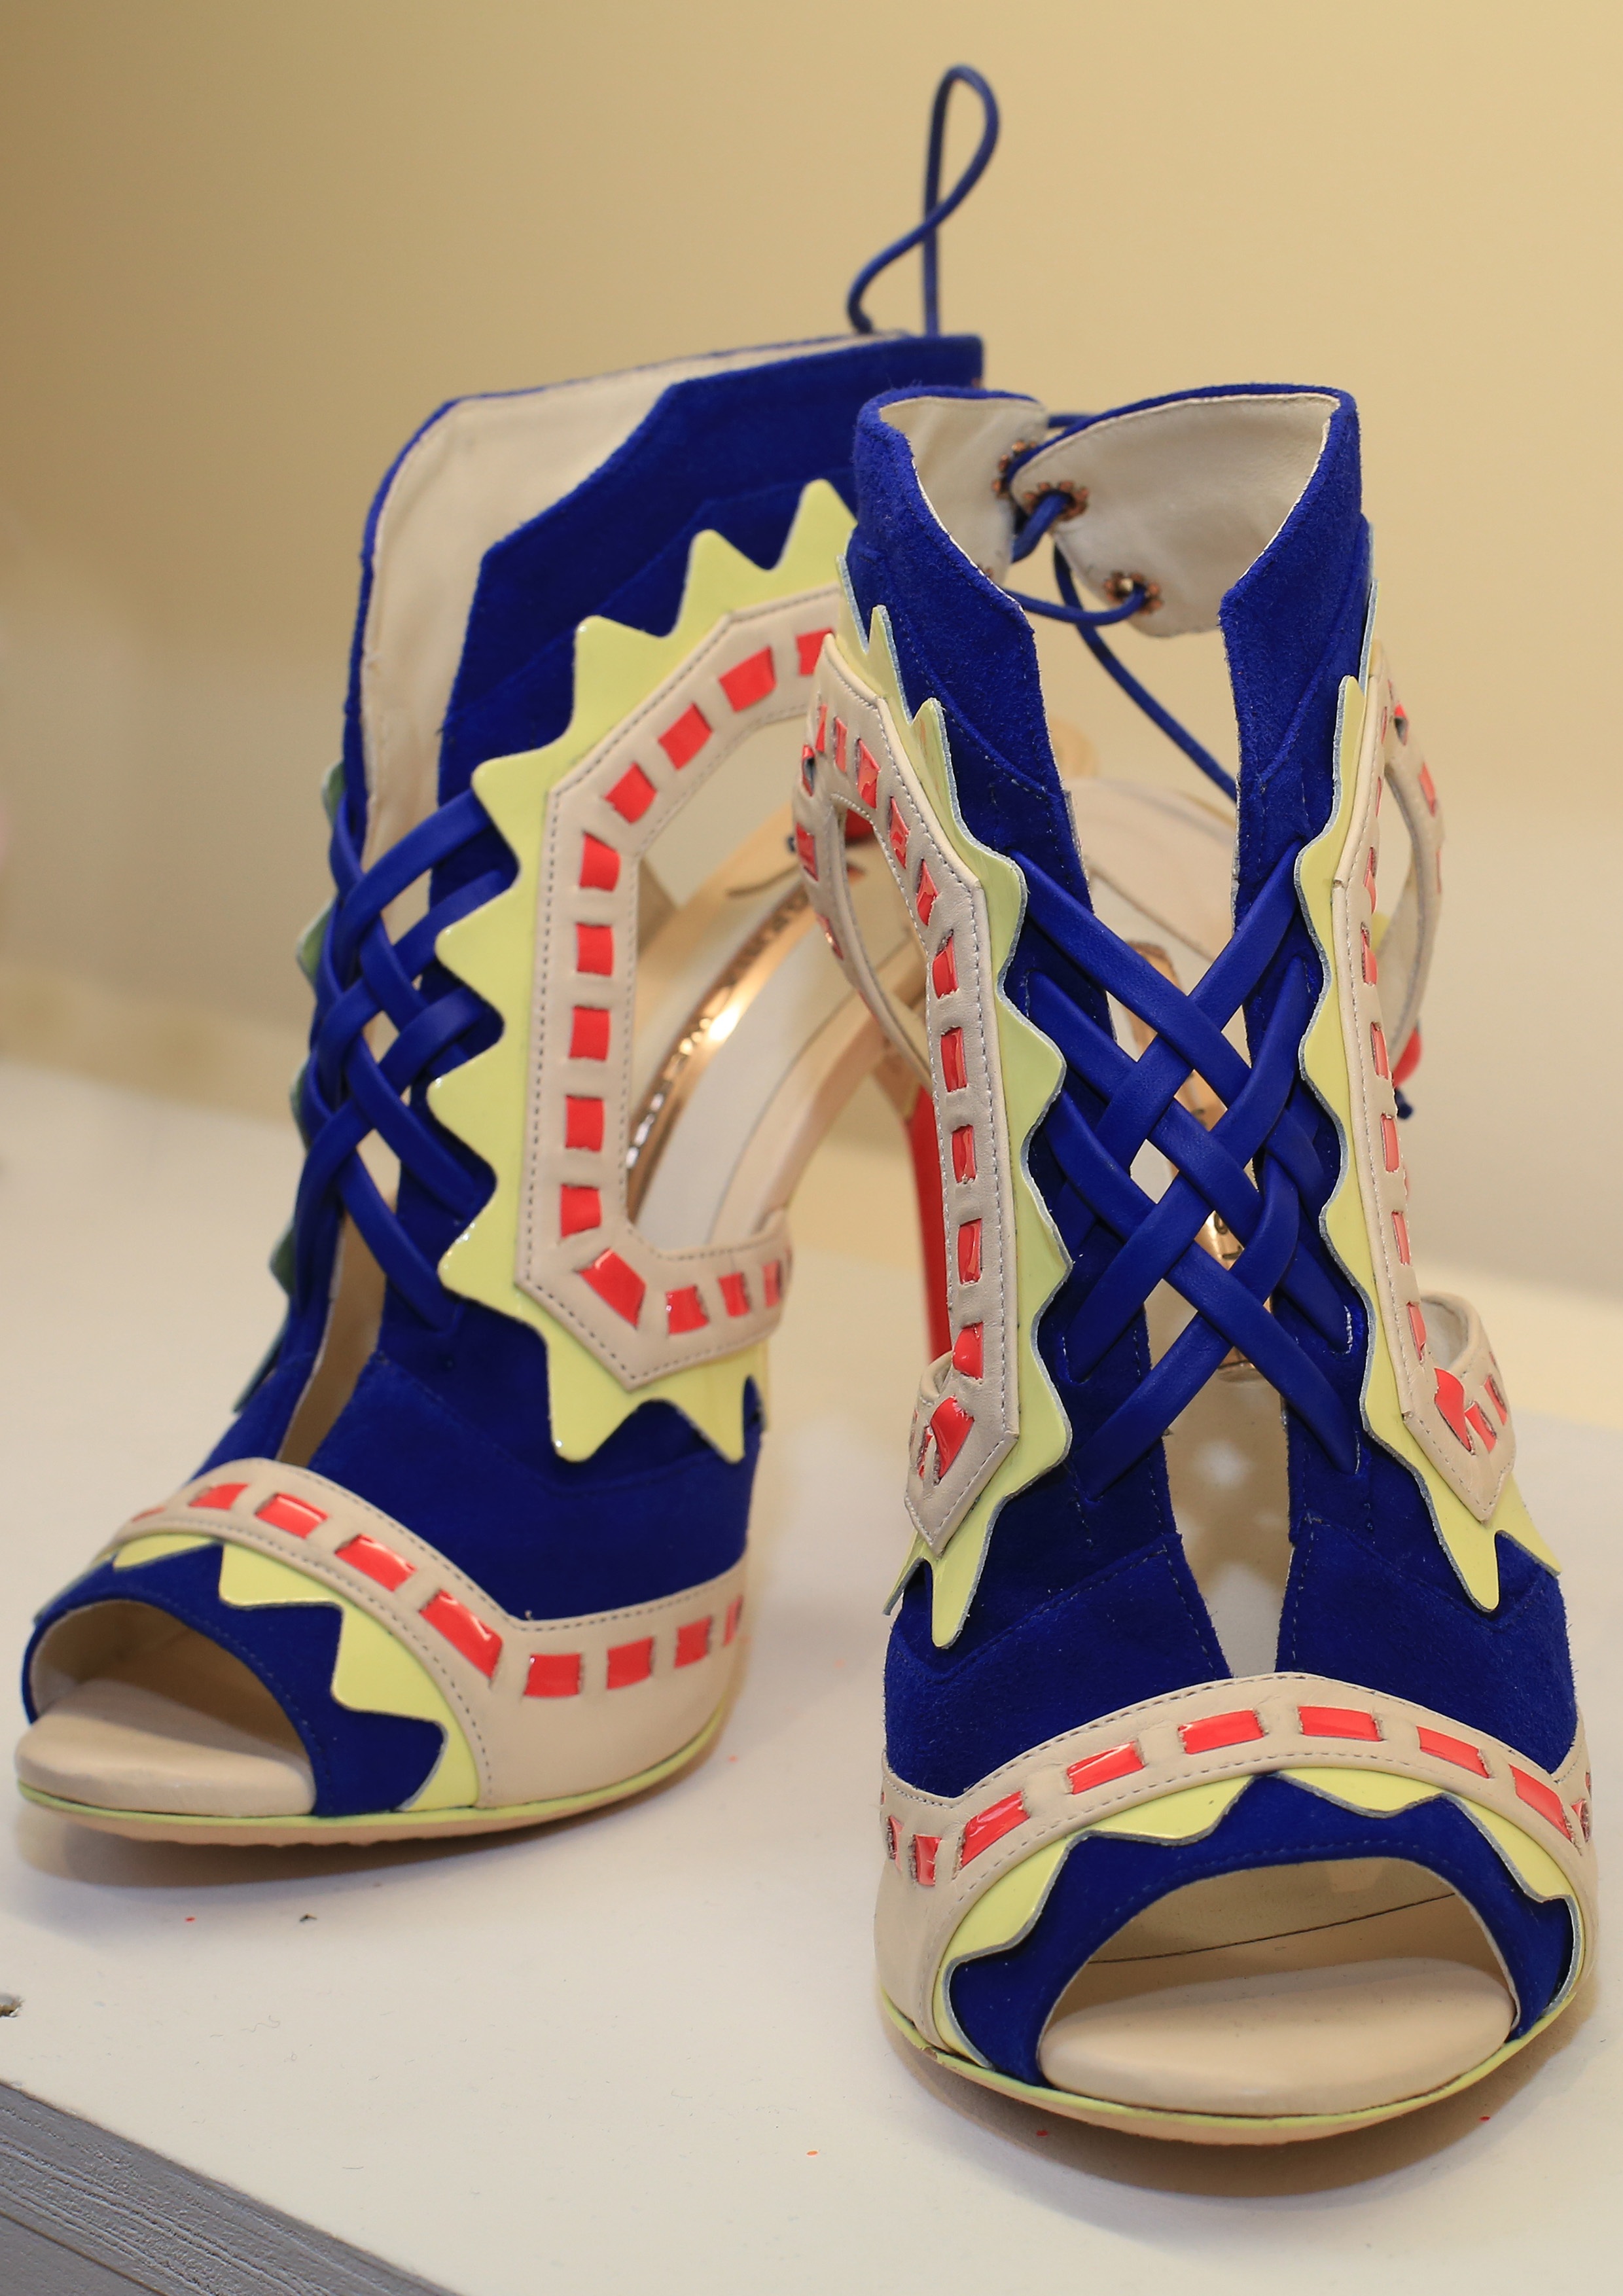
shoe, girl, woman, white, leather, female, leg, spring, high, fashion, blue, shoes, sneakers, footwear, style, elegant, elegance, glamour, fashionable, high heeled footwear